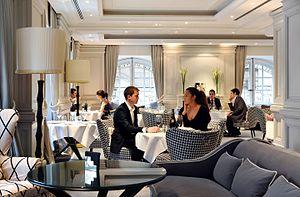
Le restaurant 1 Place Vendôme propose une cuisine raffinée de saison et des cocktails créatifs au bar.
L'hôtel de Vendôme est un hôtel de luxe situé 1 place Vendôme dans le 1ᵉʳ arrondissement de Paris.